Wormhout

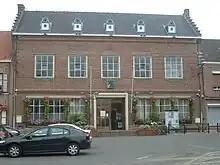
Wormhout town Hall

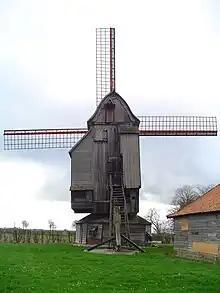
Wormhout wind mill

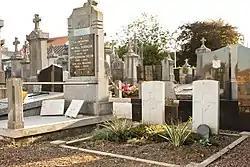
Civilian and two World War I graves at Wormhoudt Communal Cemetery

Wormhout has a number of school providing education structures for all of the pupils around the town : école du bocage, école Roger Salengro, école Saint-Joseph, collège du Houtland, école Jean Moulin, collège Notre-Dame, lycée de l'Yser.